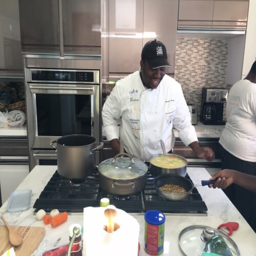
working with a private chef